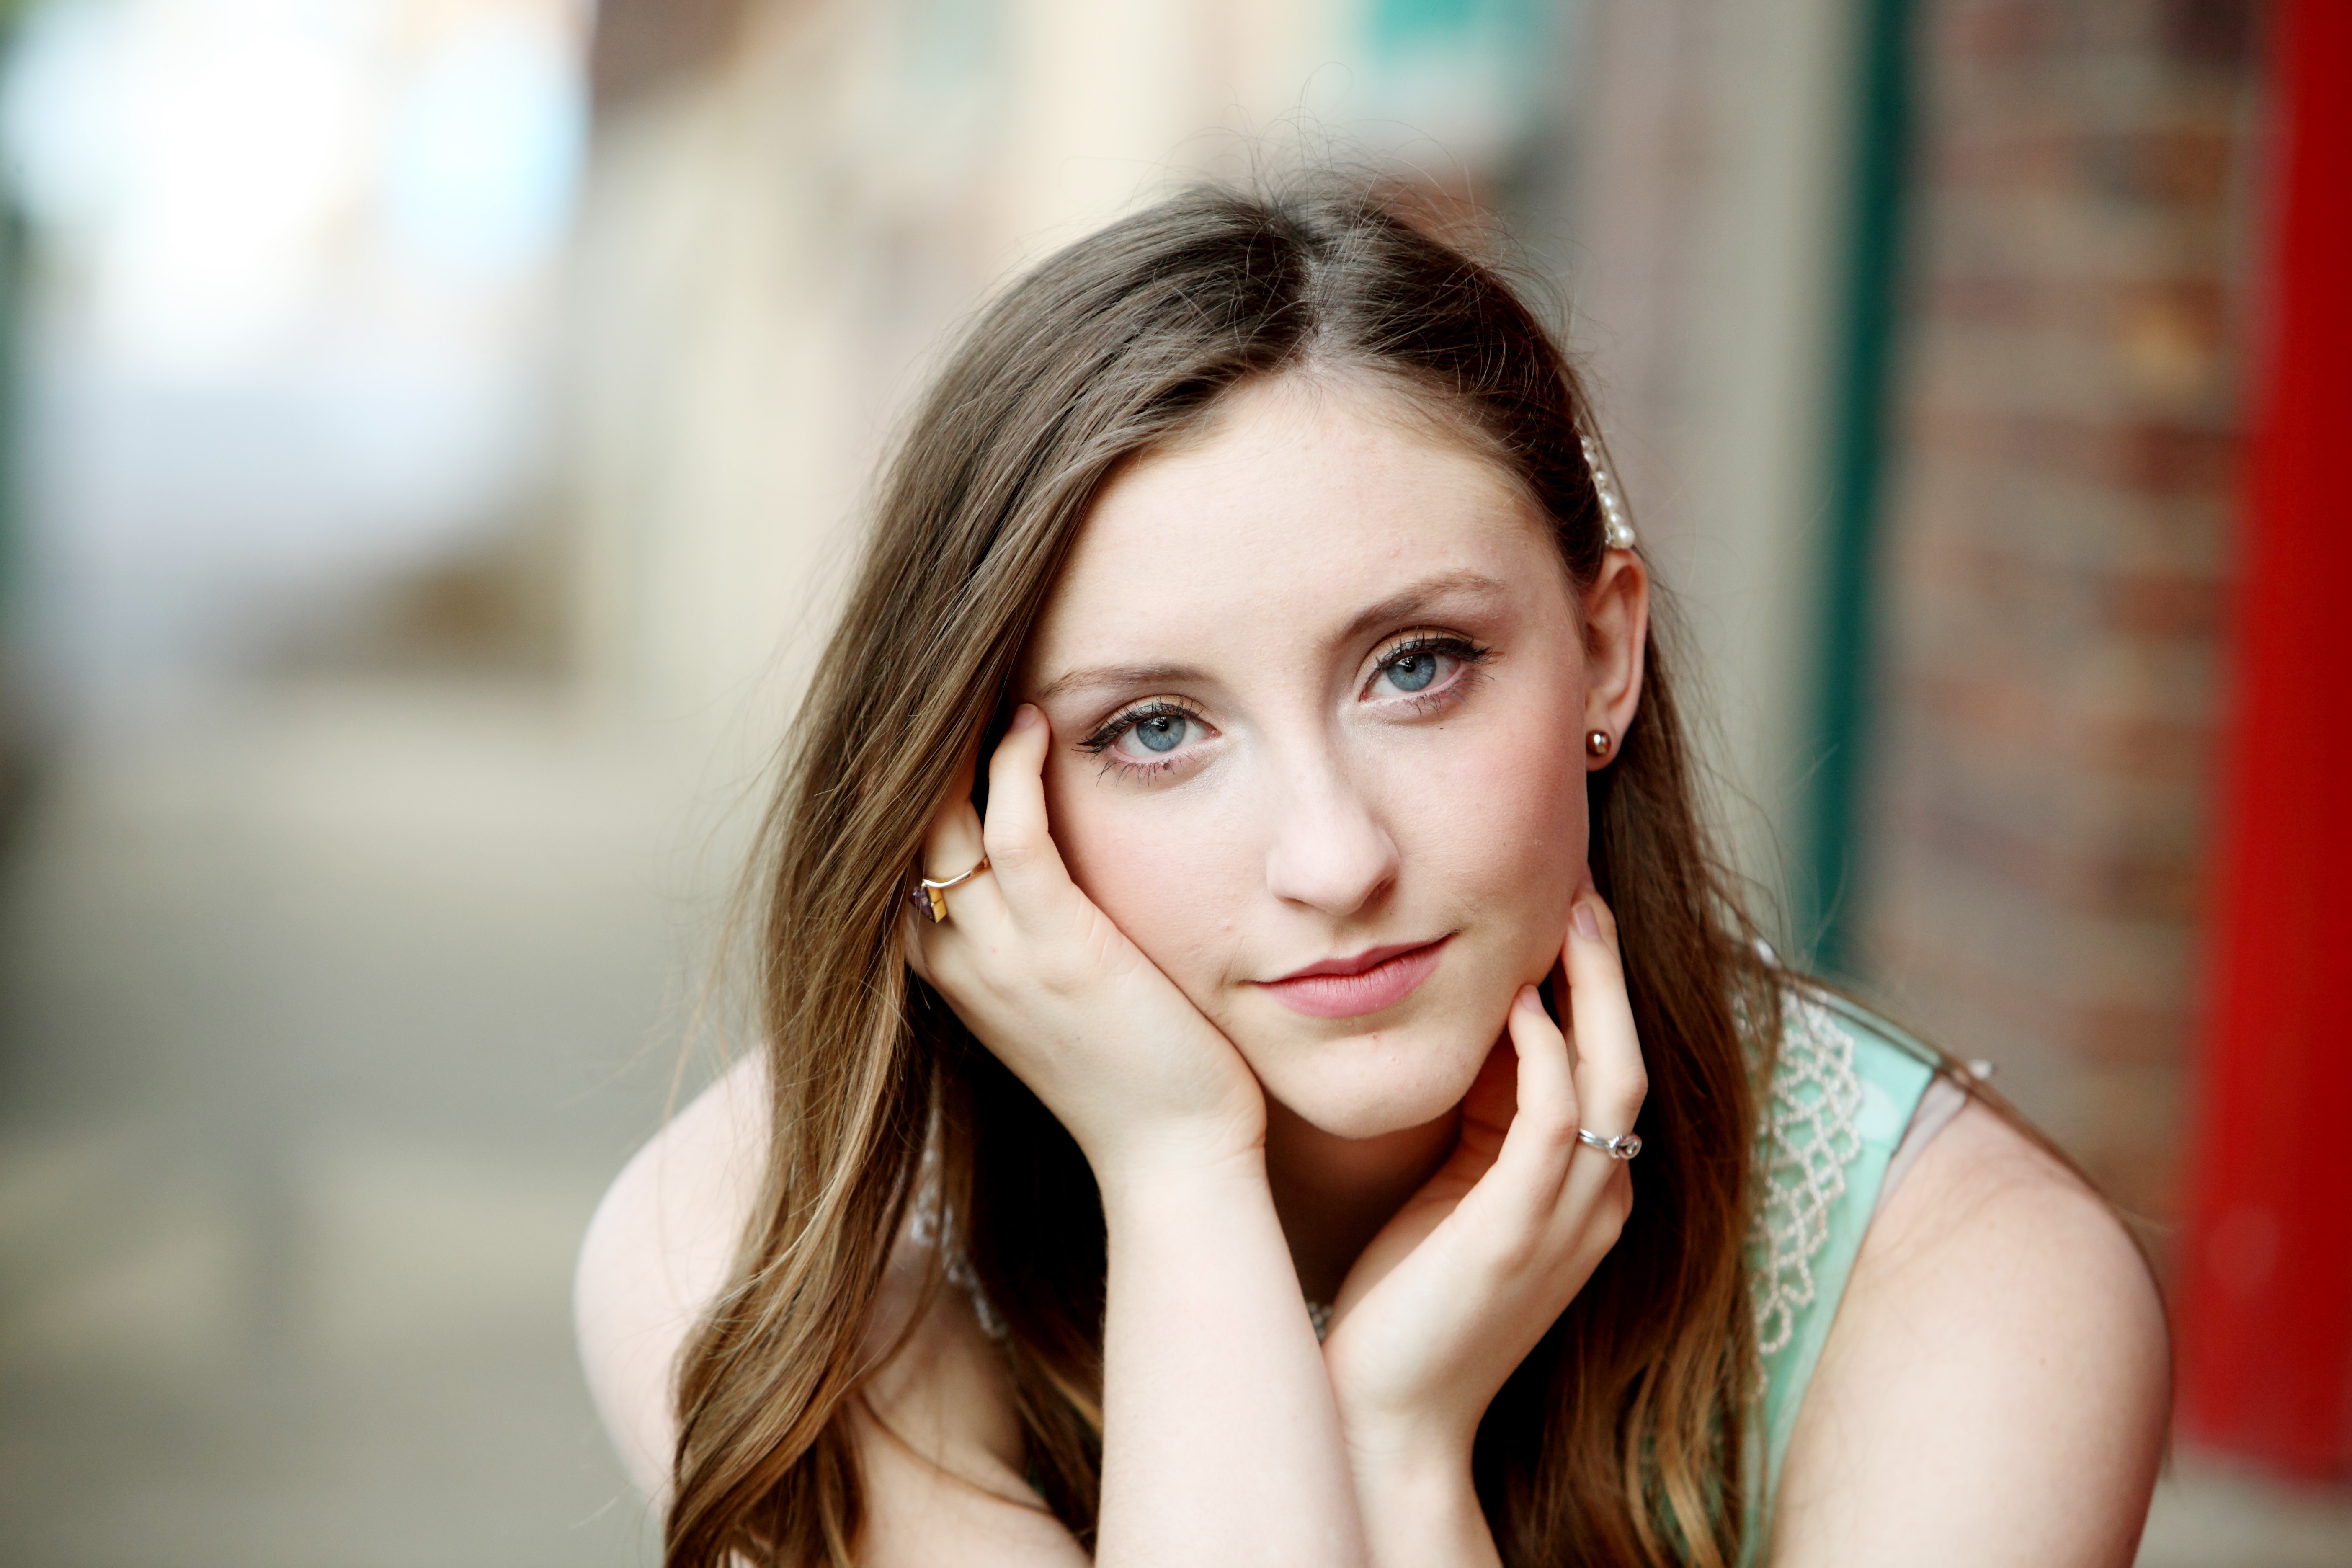
outdoor, person, girl, sun, woman, hair, white, photography, cute, summer, female, portrait, model, young, red, fashion, lady, facial expression, hairstyle, smiling, smile, long hair, close up, caucasian, face, dress, happy, happiness, eye, head, skin, beauty, attractive, photo shoot, pretty girl, brown hair, cute girl, happy girl, happy woman, portrait photography, supermodel